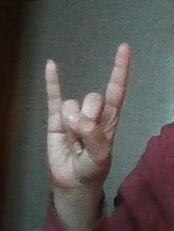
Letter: la